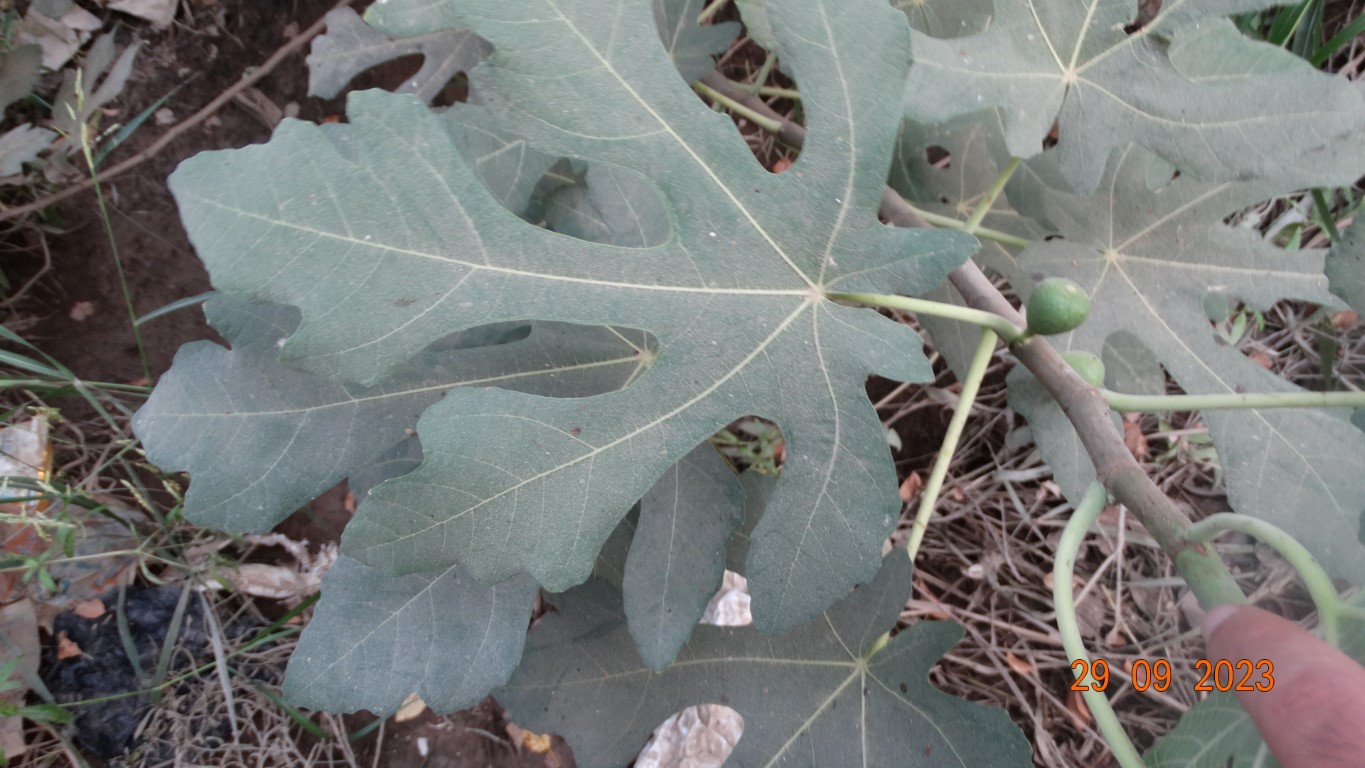
Label: healthy